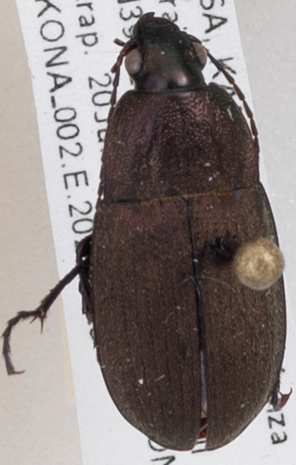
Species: Chlaenius tomentosus
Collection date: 2022-07-20
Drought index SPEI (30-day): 0.718
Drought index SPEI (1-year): -0.276
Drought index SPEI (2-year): -0.24